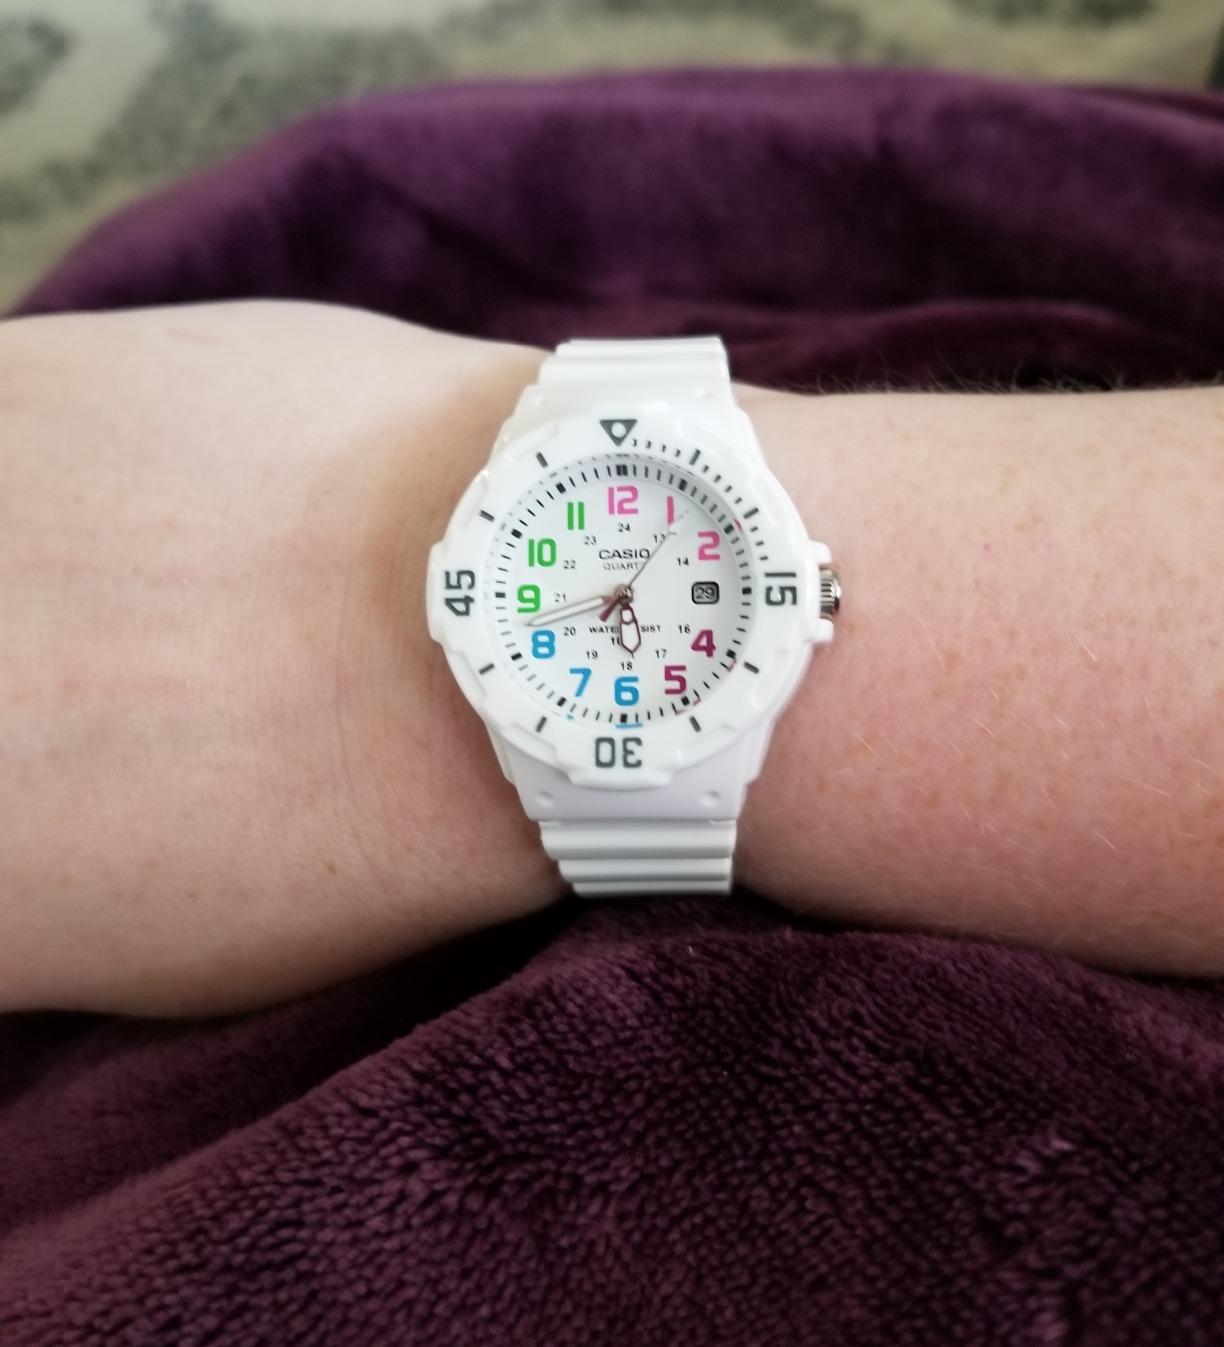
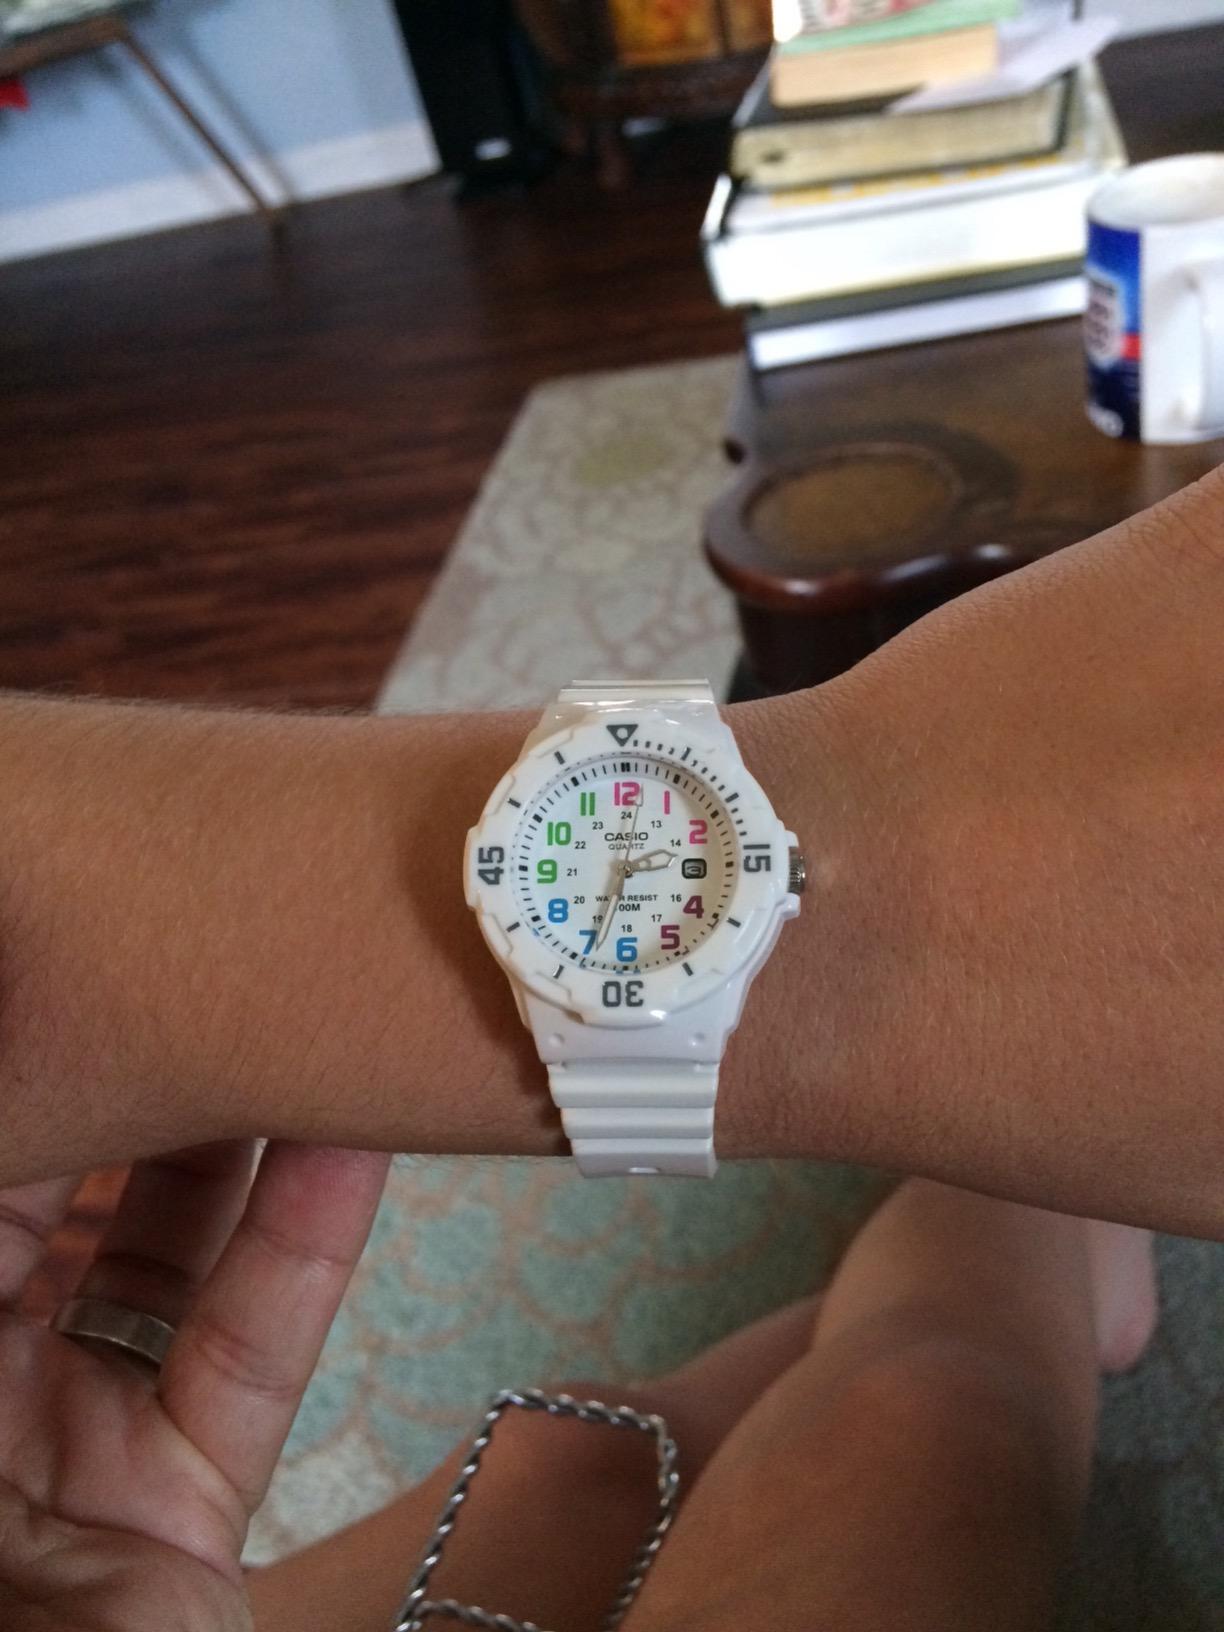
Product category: accessories_watch
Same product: yes